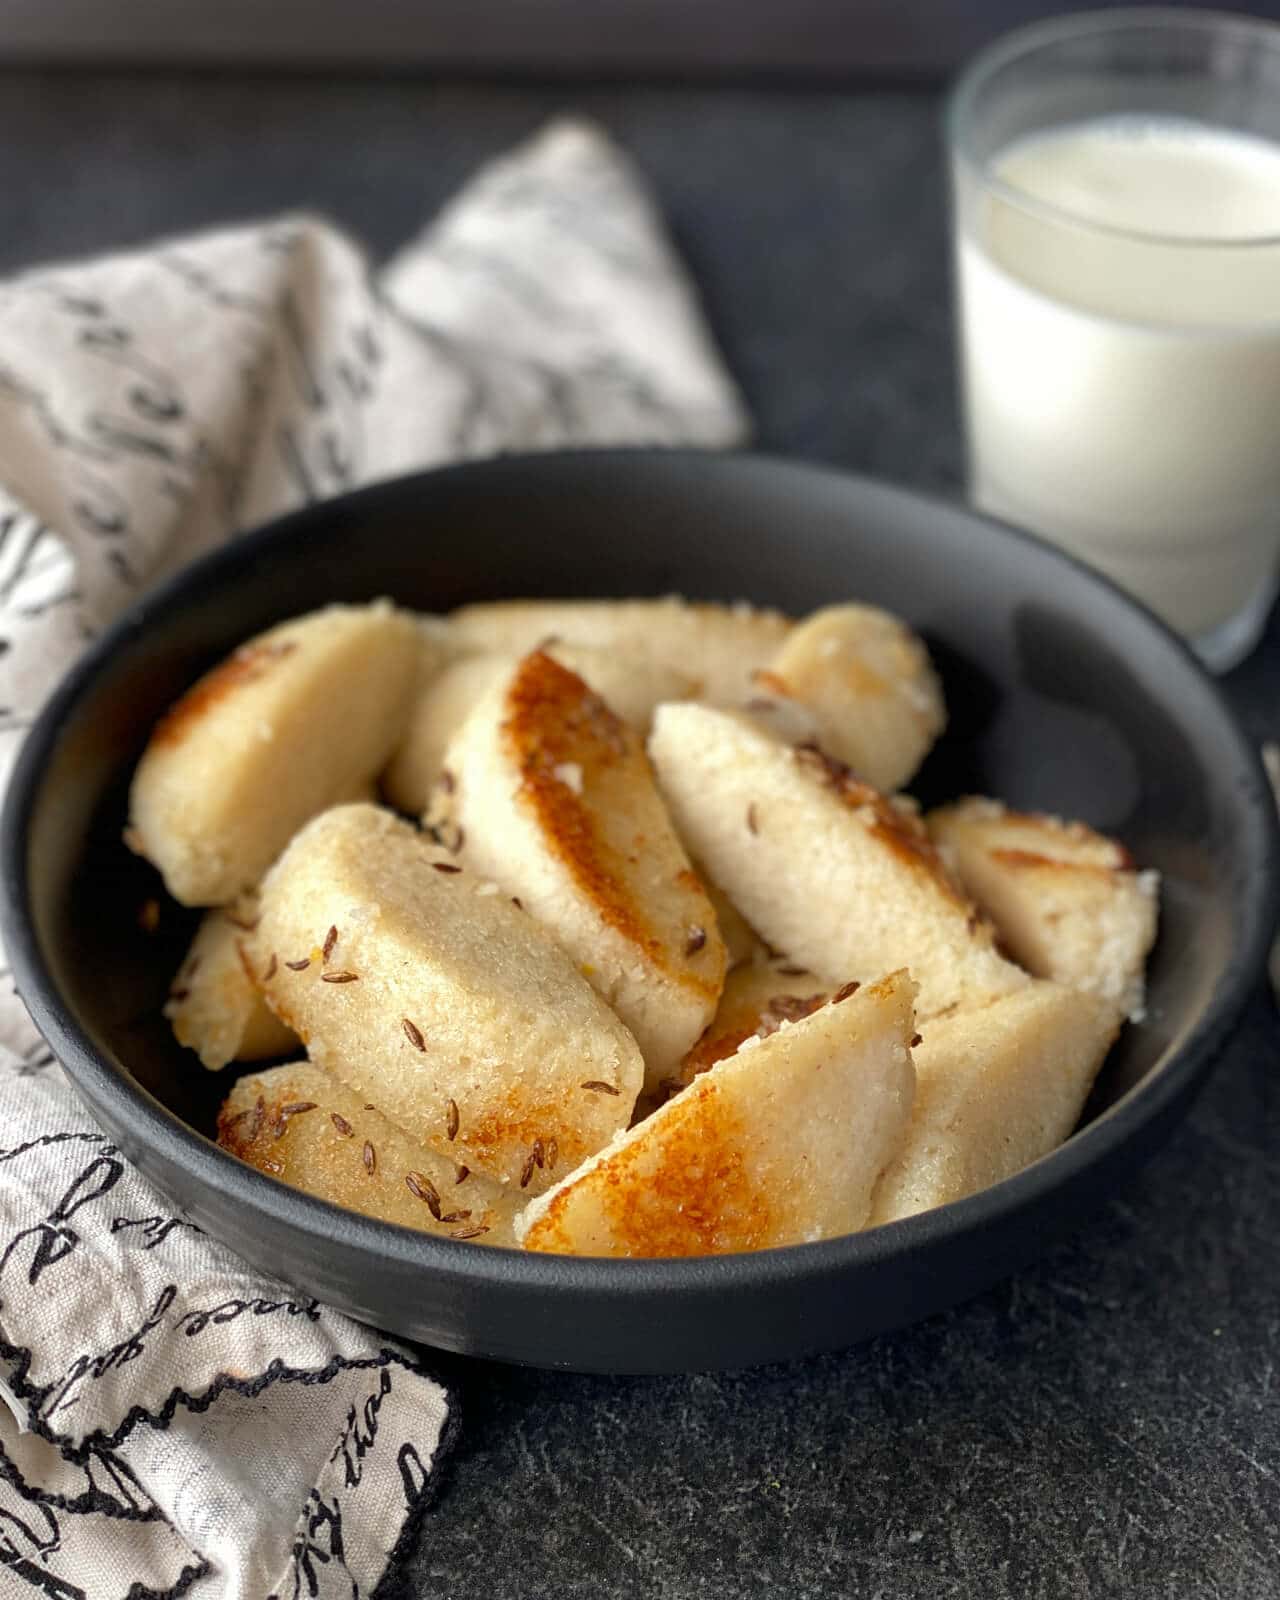
Dish: idli